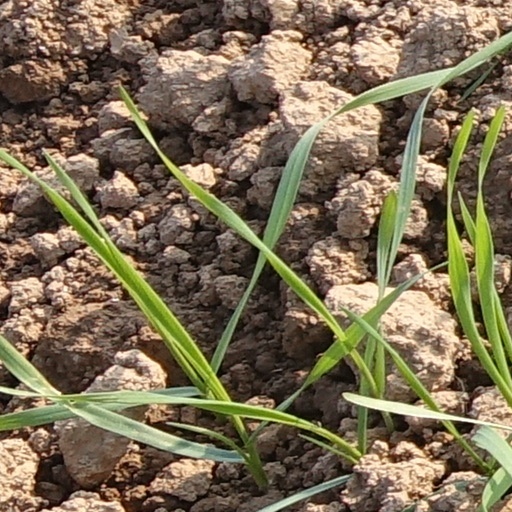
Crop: wheat